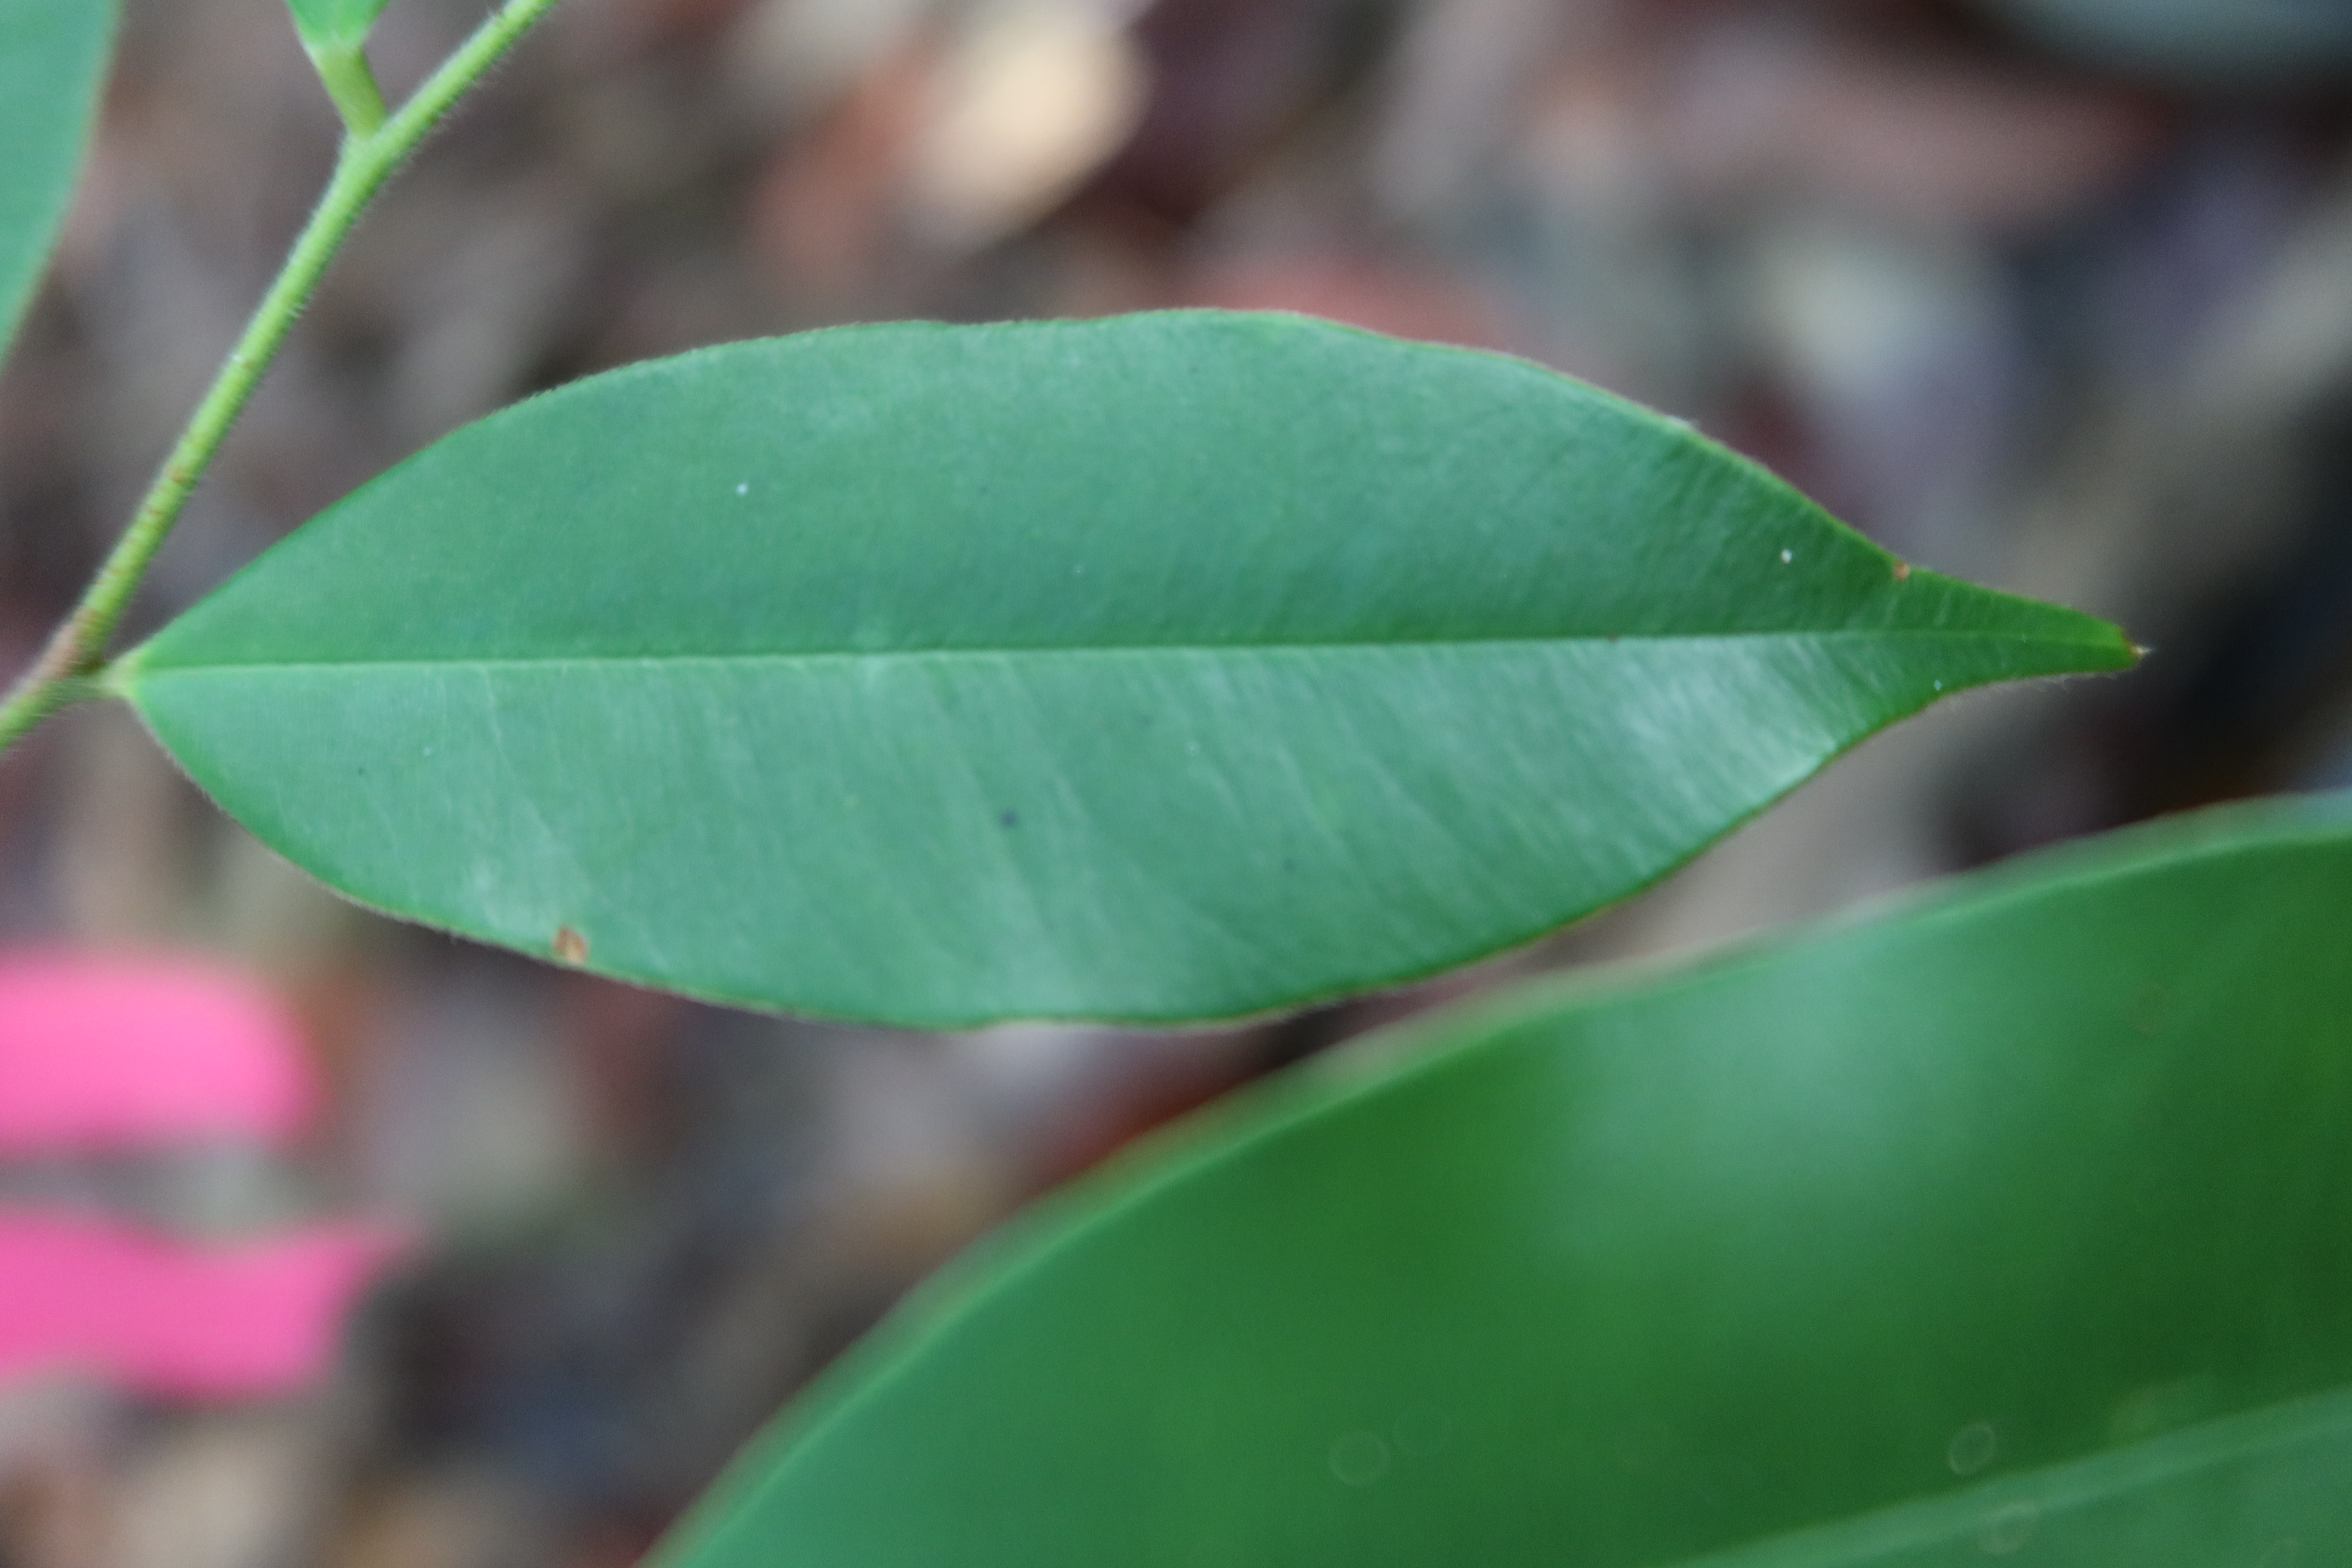
Label: Healthy